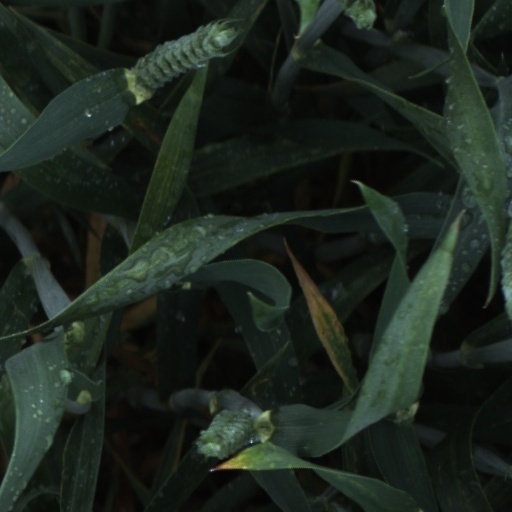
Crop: wheat